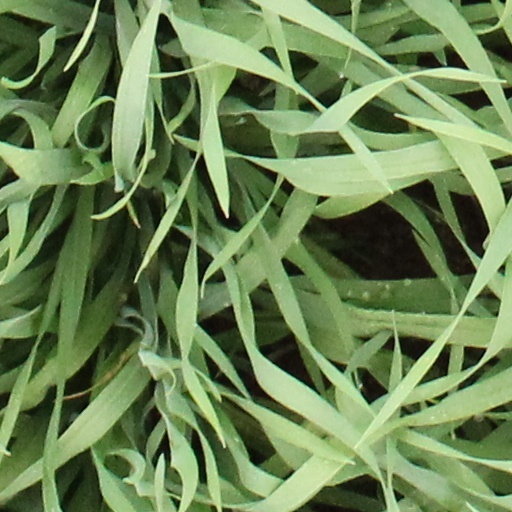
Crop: wheat